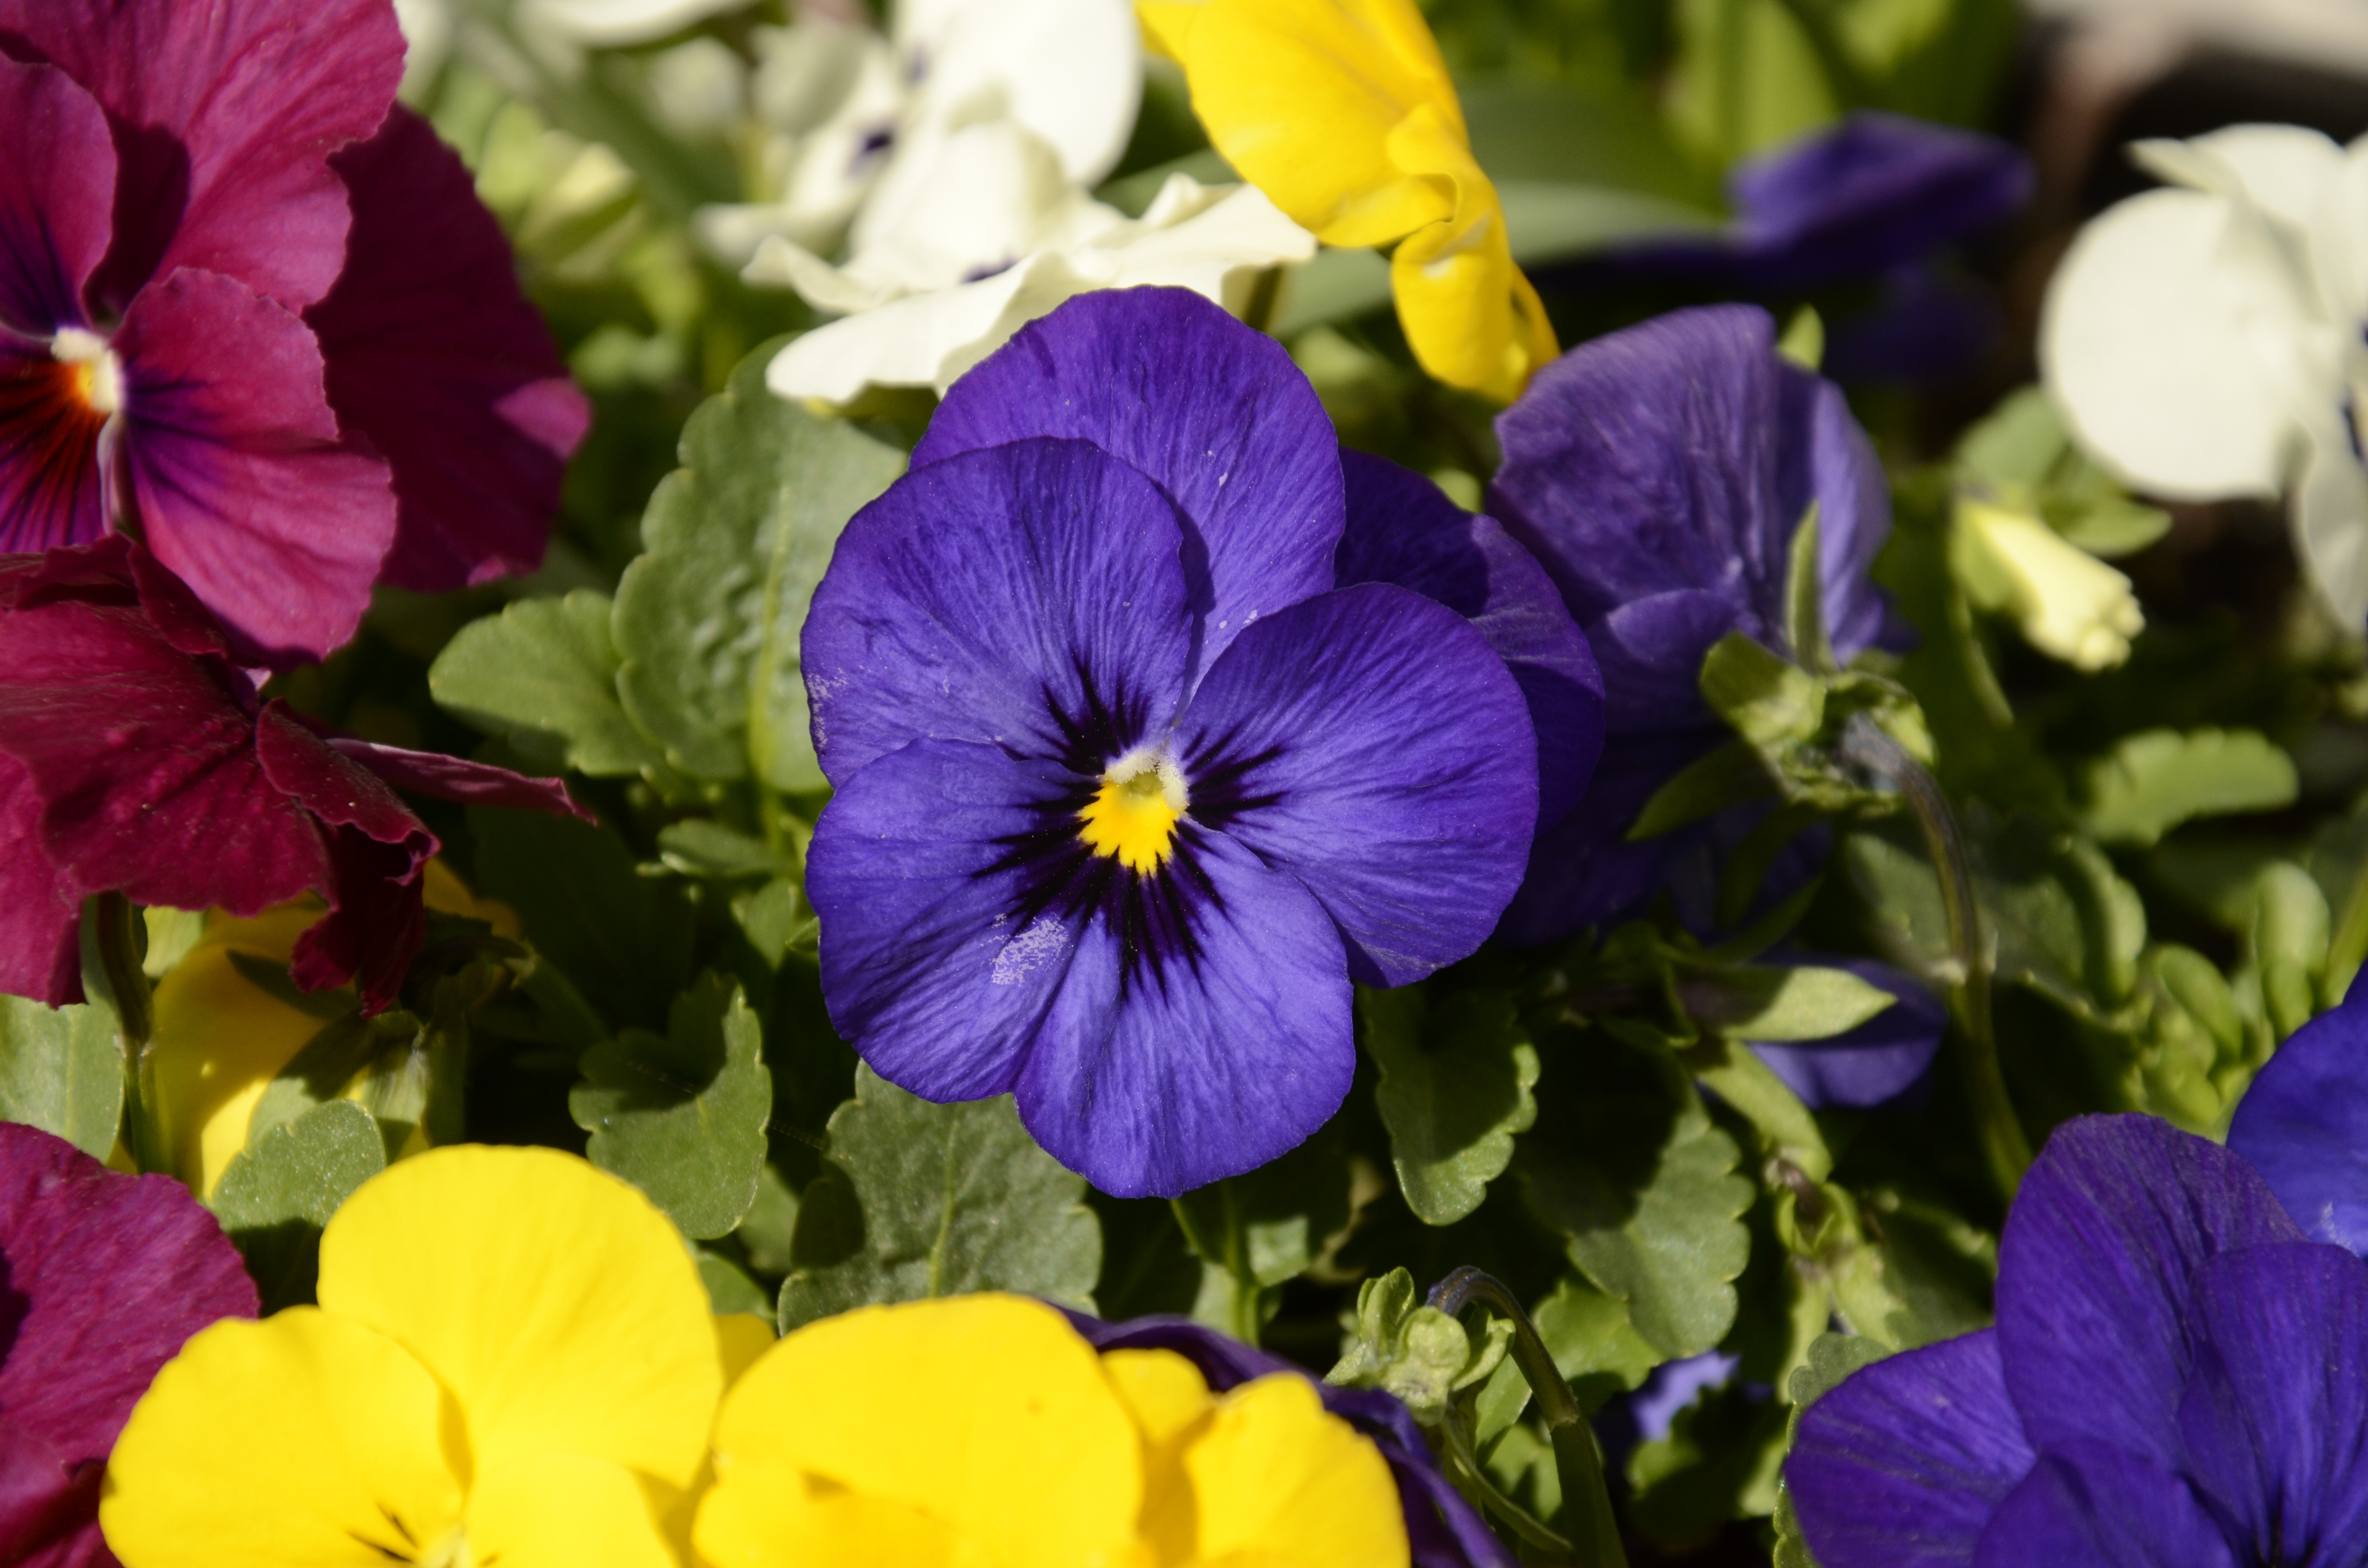
plant, flower, purple, petal, spring, flora, wildflower, eye, violet, viola, pansy, flowering plant, annual plant, land plant, violet family